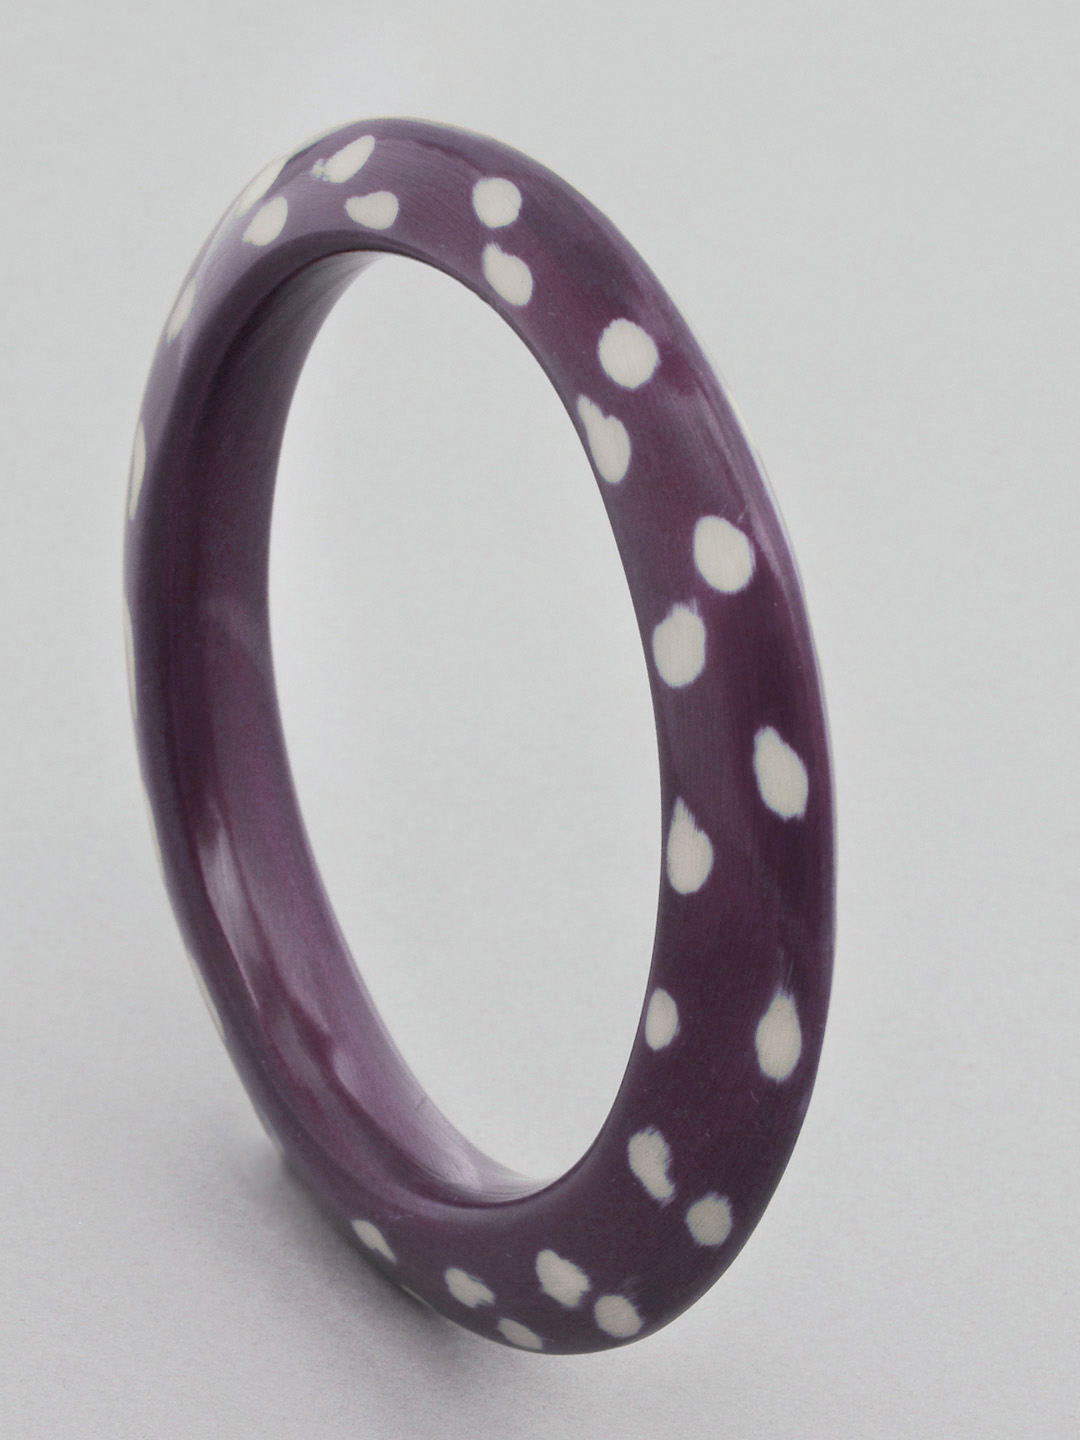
Allen Solly Woman Purple Bangle
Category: Accessories / Jewellery / Bangle
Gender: Women
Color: Purple
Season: Winter 2012
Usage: Casual